The Great American Bash (1991)

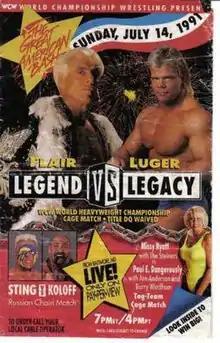
Promotional poster featuring Ric Flair, Lex Luger, Sting, Nikita Koloff, and Missy Hyatt

The 1991 Great American Bash was the third annual Great American Bash professional wrestling pay-per-view event produced by World Championship Wrestling (WCW), and the seventh annual Great American Bash event overall. It was also the first held by WCW alone following its split from the National Wrestling Alliance (NWA) in January 1991. The event took place on July 14, 1991, at the Baltimore Arena in Baltimore, Maryland. This was the fourth Great American Bash held at this venue after the 1988, 1989, and 1990 events.